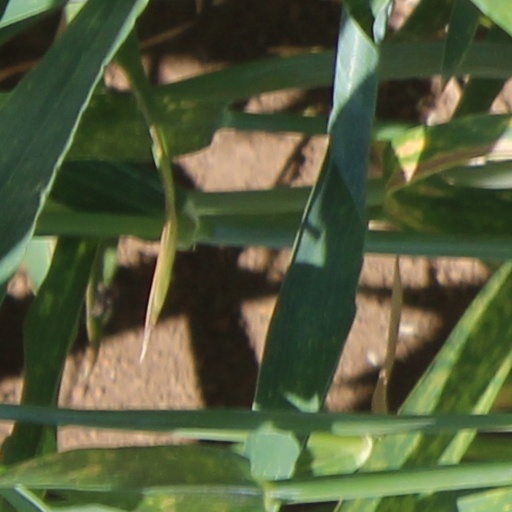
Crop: wheat